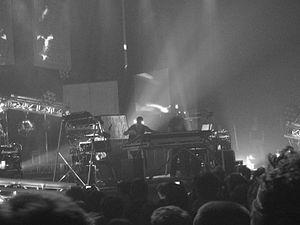
Orbital est un duo anglais de musique électronique formé en 1989, originaire de la ville de Sevenoaks dans le comté de Kent, composé des frères Paul et Phil Hartnoll. Le groupe fait une pause après la sortie de Blue Album, avant de se reformer en 2009.